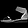
Label: Sandal